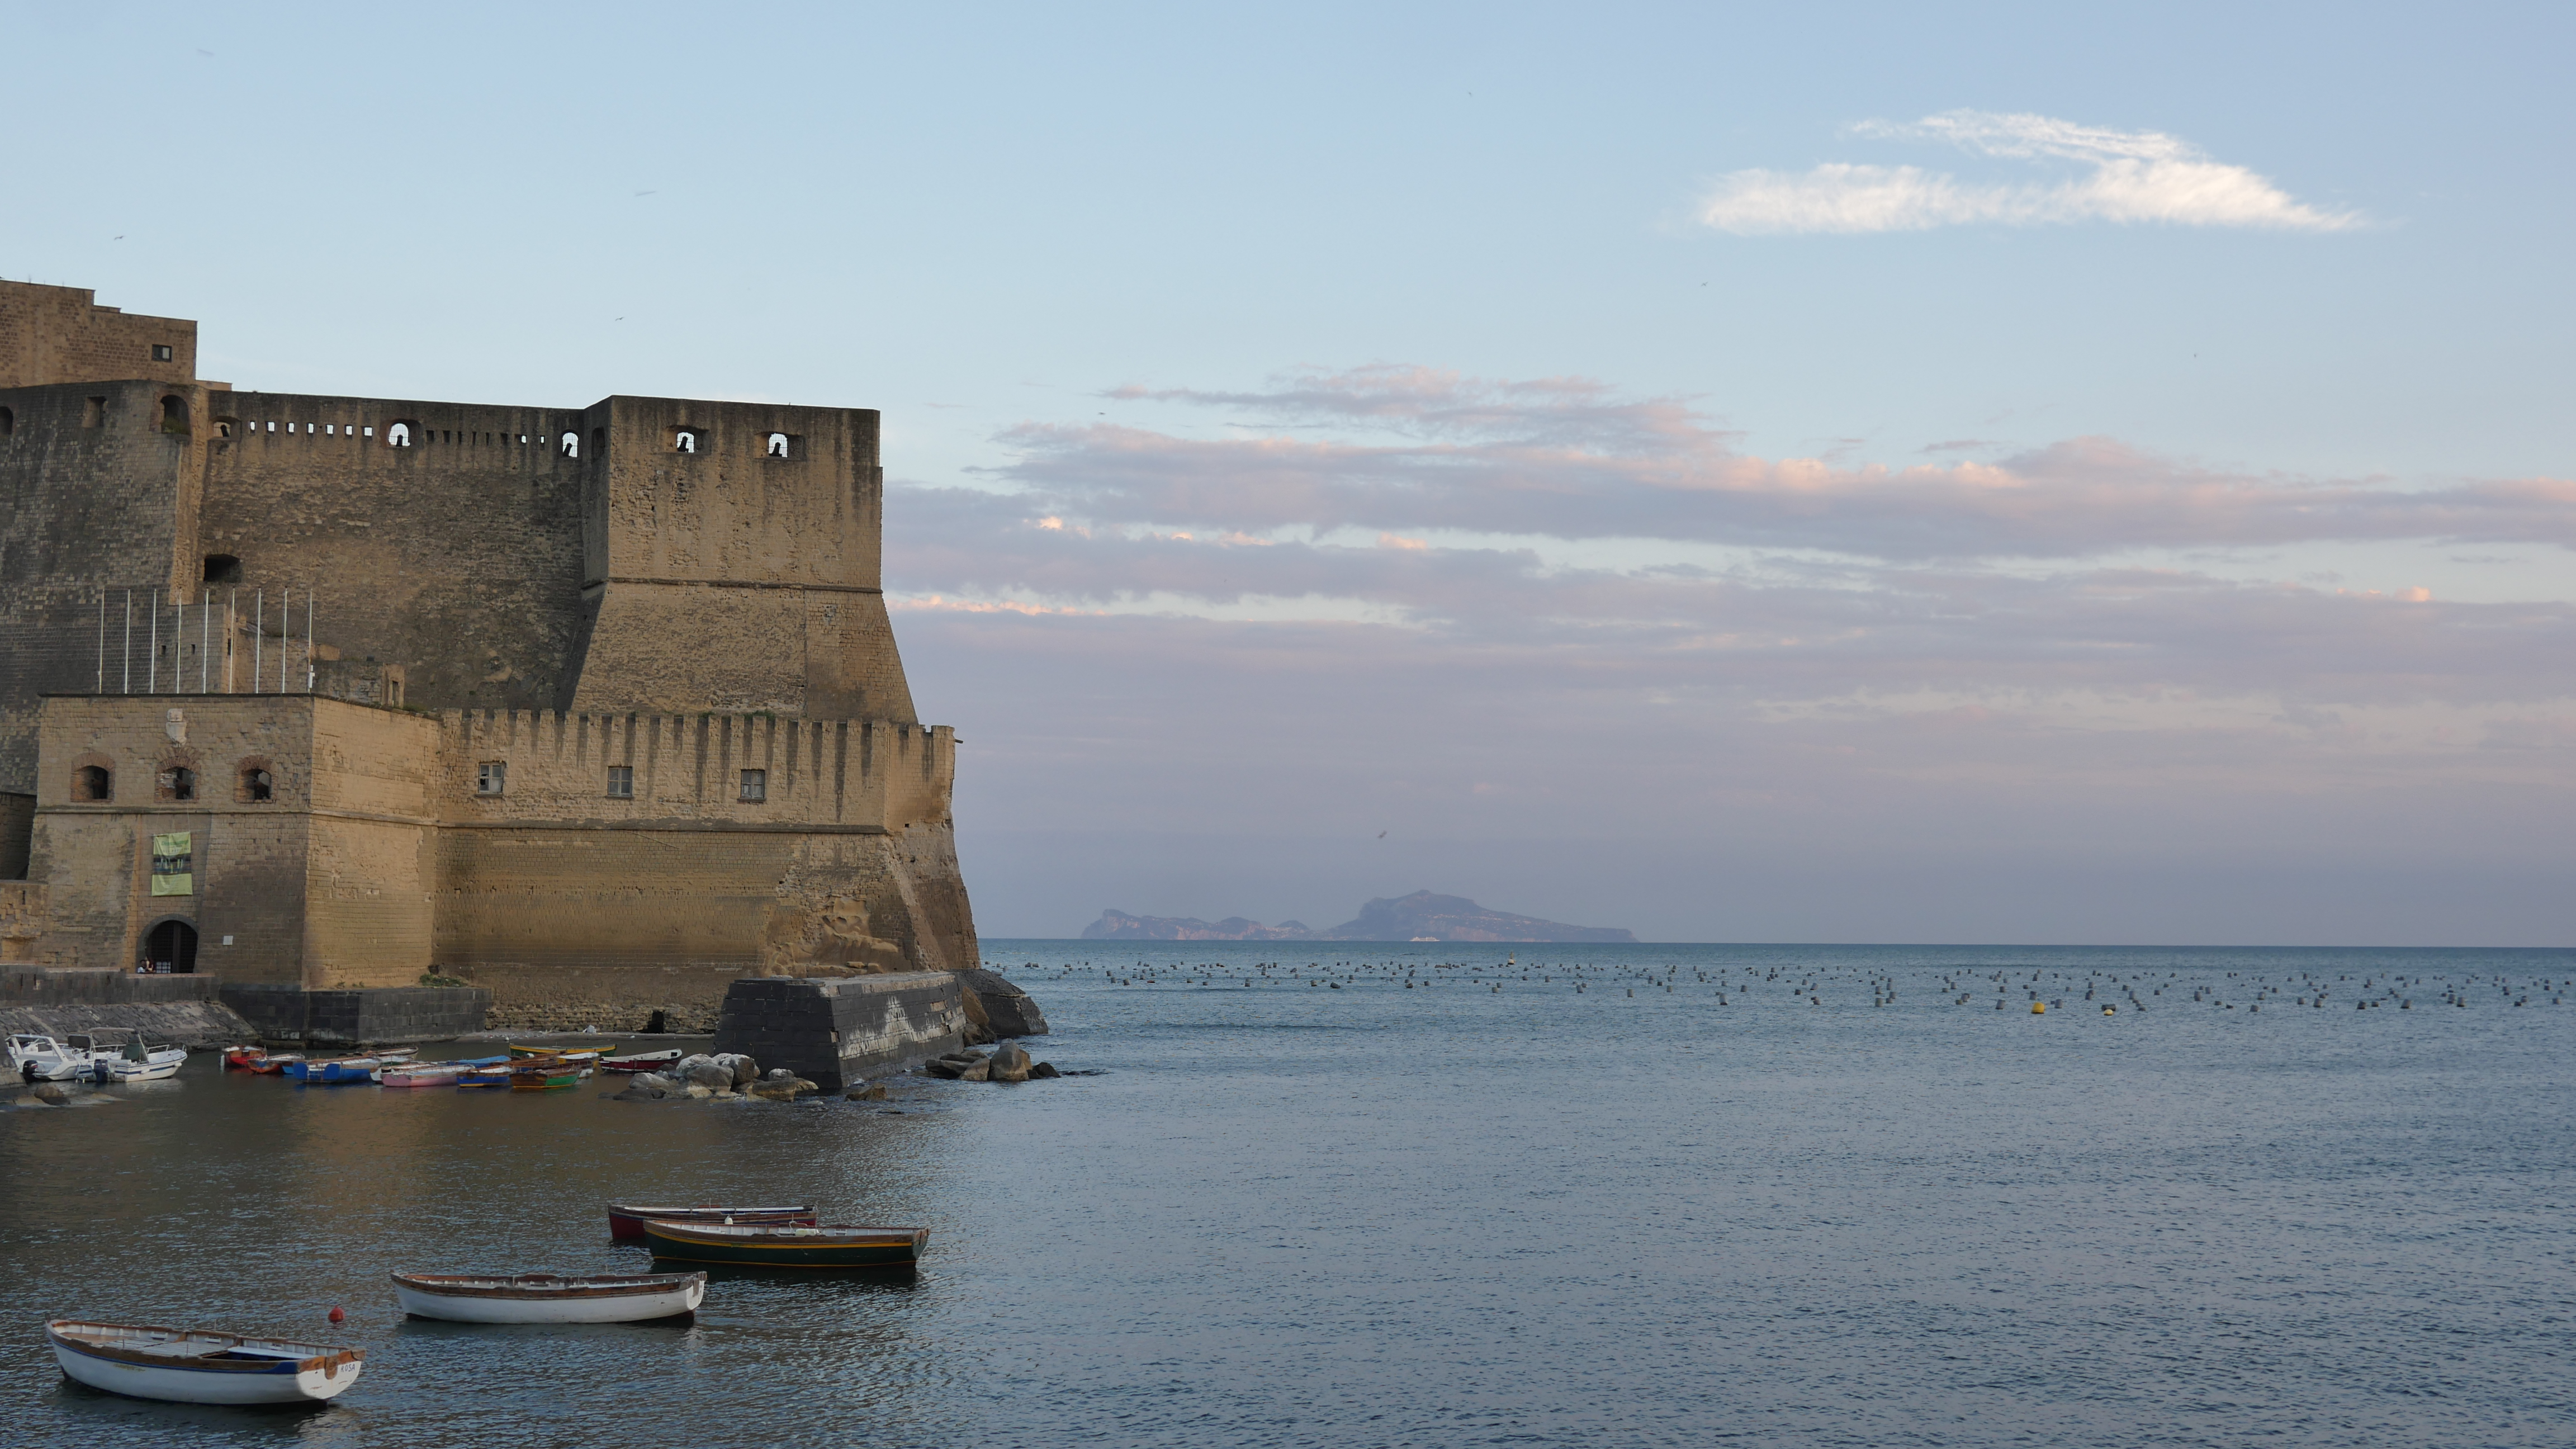
castle, naples, sea, fortification, sky, waterway, coast, water castle, calm, tourism, cliff, coastal and oceanic landforms, horizon, moat, vacation, rock, promontory, ocean